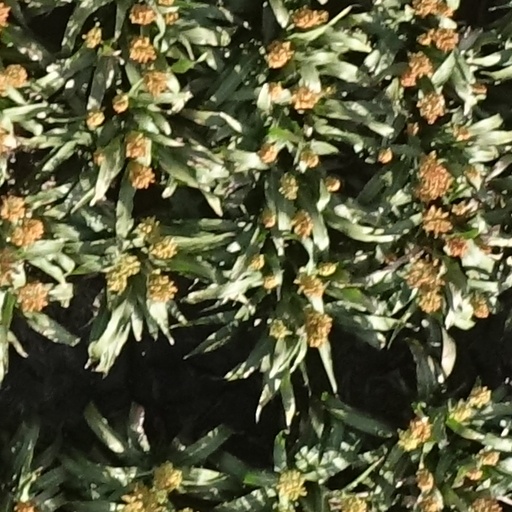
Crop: sorghum